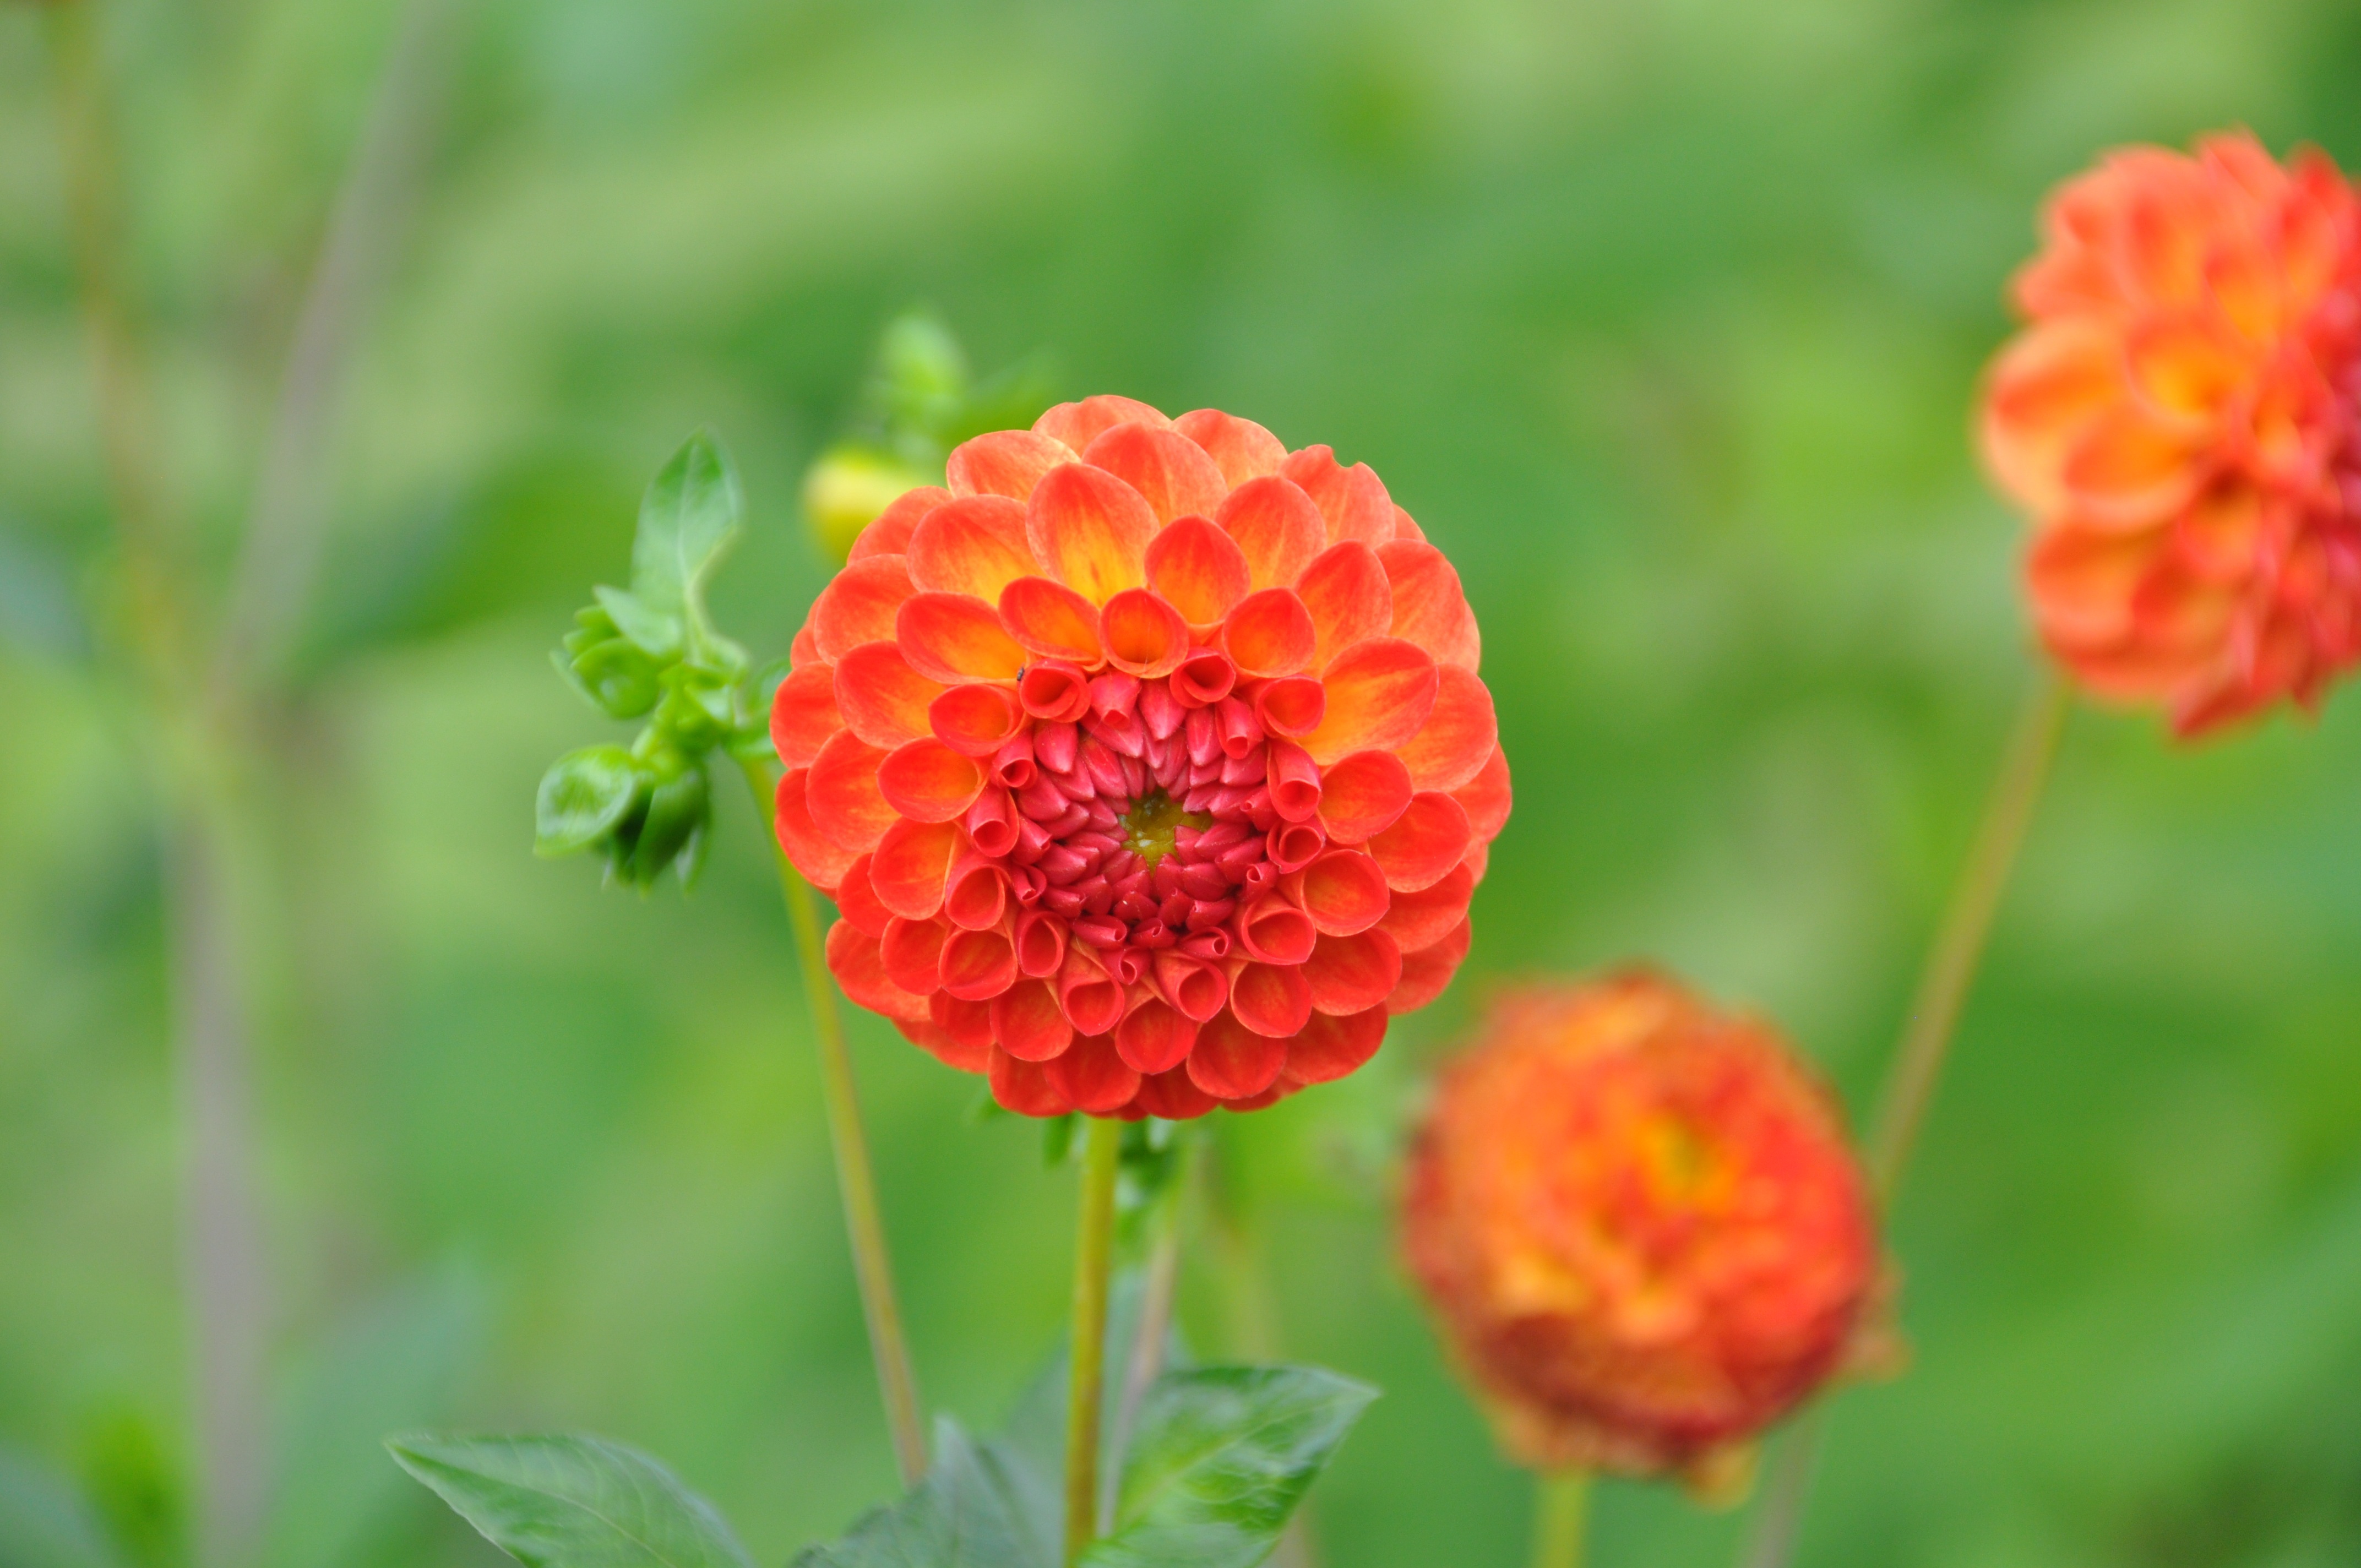
nature, blossom, plant, field, meadow, flower, petal, bloom, orange, botany, garden, close, flora, wildflower, dahlia, macro photography, flowering plant, daisy family, pompon dahlia, annual plant, land plant